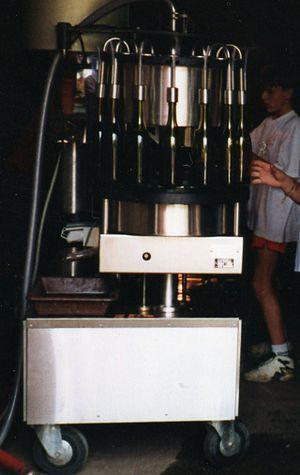
Mise en bouteille (vin) au domaine Mellenotte-Drillien à Mellecey (71)
Le touraine-amboise est un vin produit par dix communes bordant les deux rives de la Loire, à l'est la ville d'Amboise et de son château royal.
La mise en bouteille, ou l'embouteillage du vin est l'étape qui conclut l'élevage du vin, avant que celui-ci ne soit vendu en bouteille.